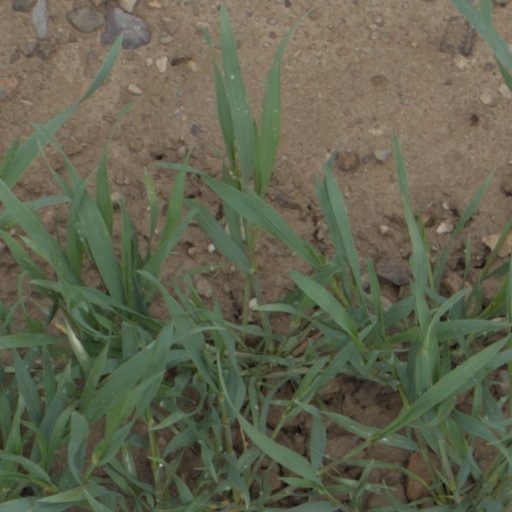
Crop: wheat